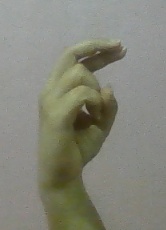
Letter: zay